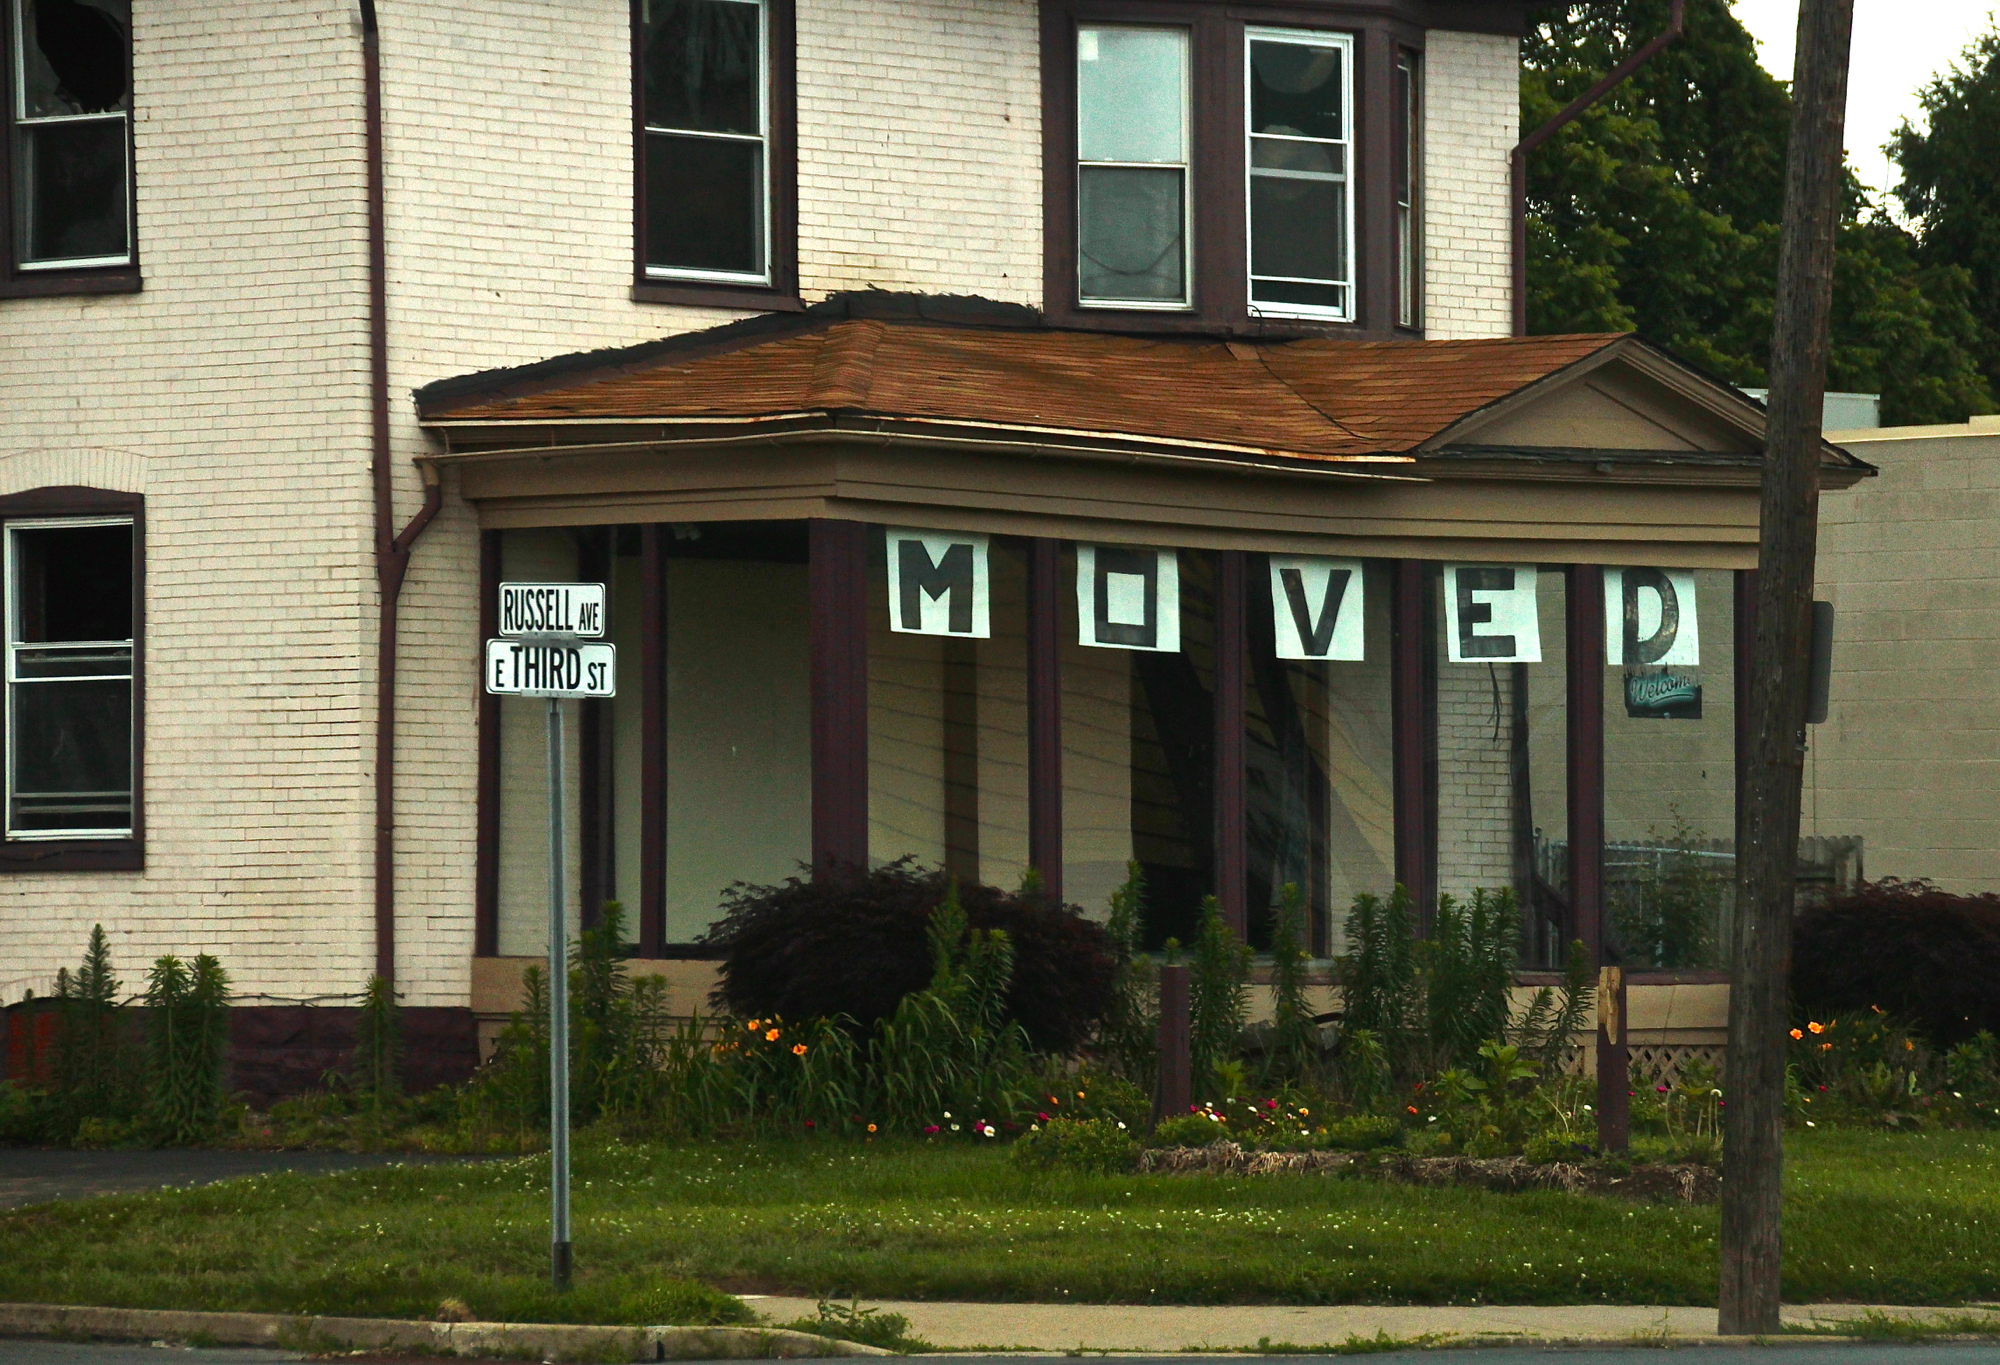
lawn, house, window, roof, home, porch, suburb, facade, property, estate, yard, siding, 3652015, 365the2015edition, day173, day173365, 22jun15, residential area, outdoor structure